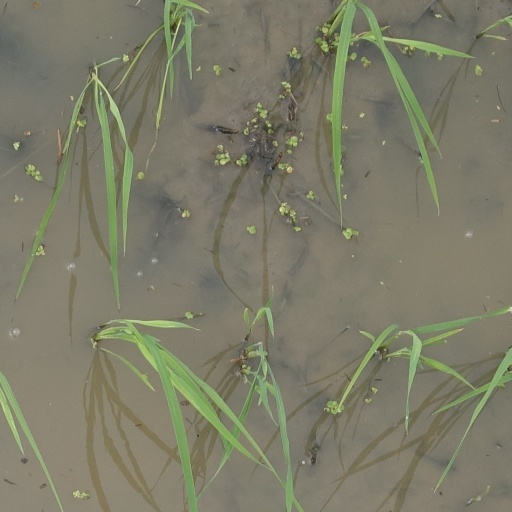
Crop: rice